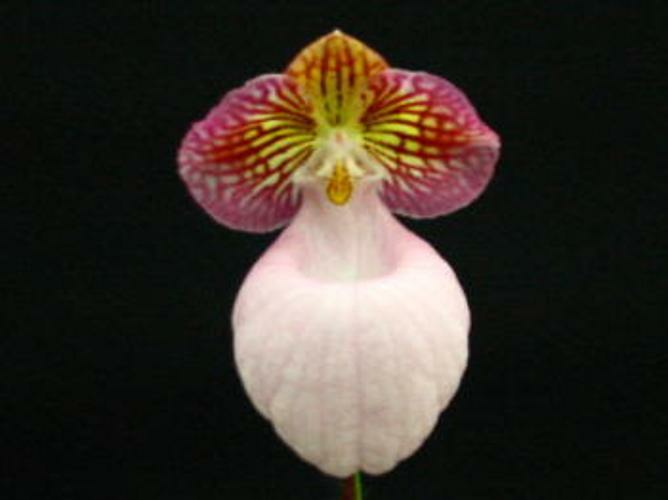
Flower: hard-leaved pocket orchid